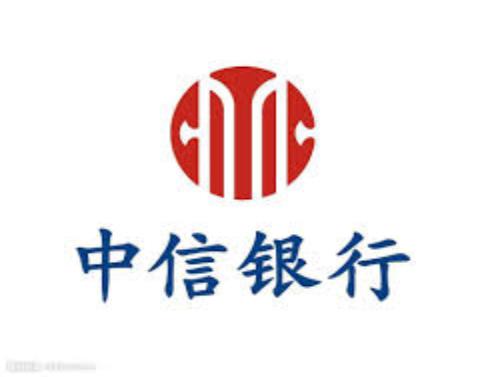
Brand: citic
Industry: Others